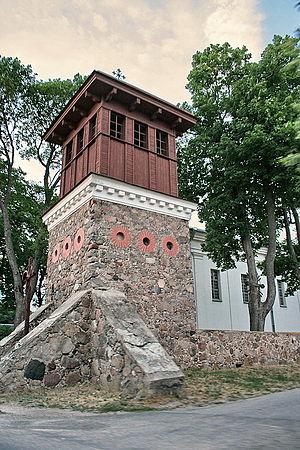
Giedraičiai est un village dans la municipalité du district de Molėtai, en Lituanie.